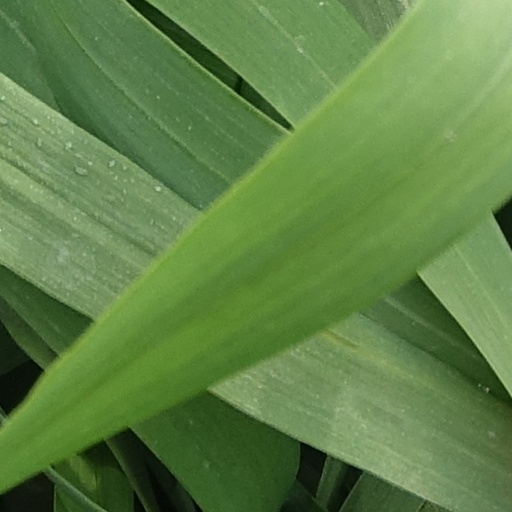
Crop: wheat